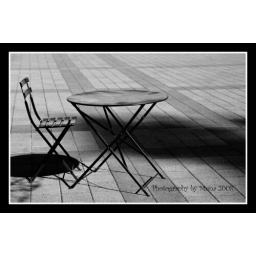
This little cafe table was just sitting all by itself and asked me politely if I would photograph it.